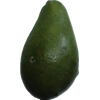
Label: green_avocado